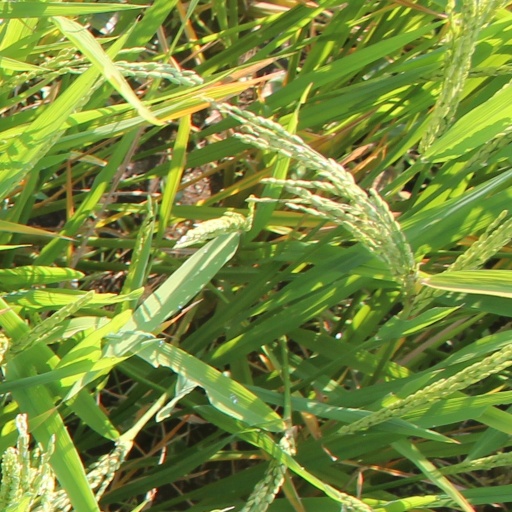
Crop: rice